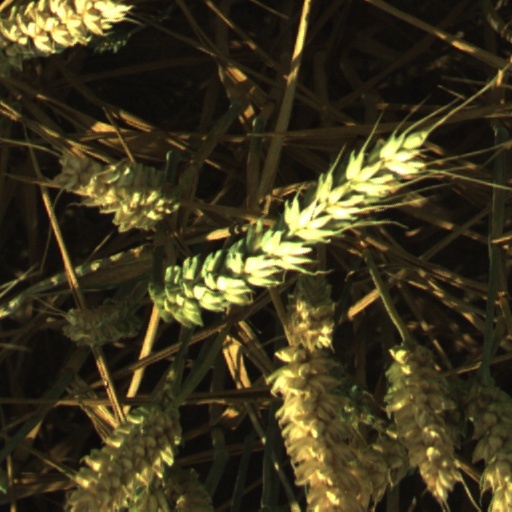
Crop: wheat